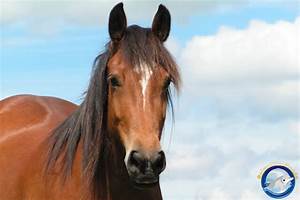
Label: horse